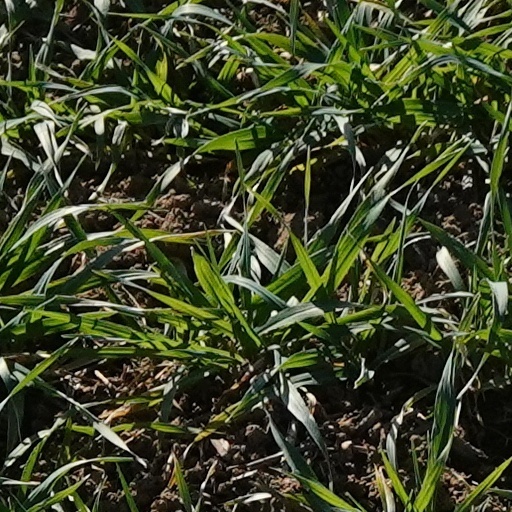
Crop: wheat